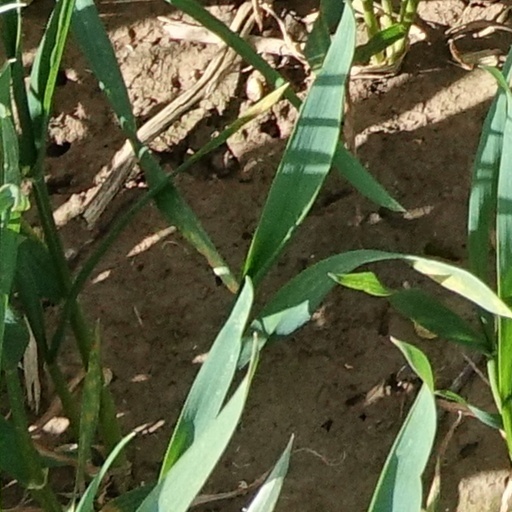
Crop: wheat